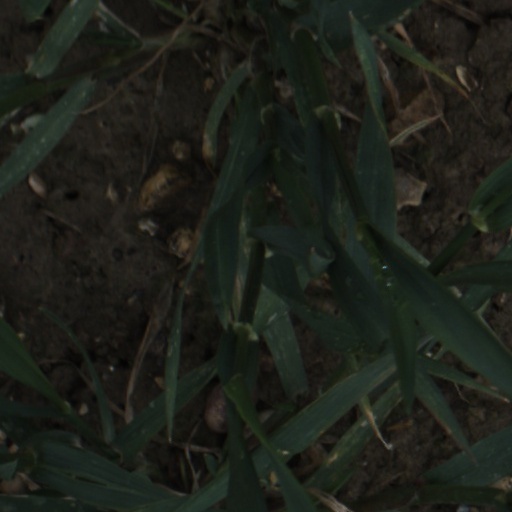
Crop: wheat